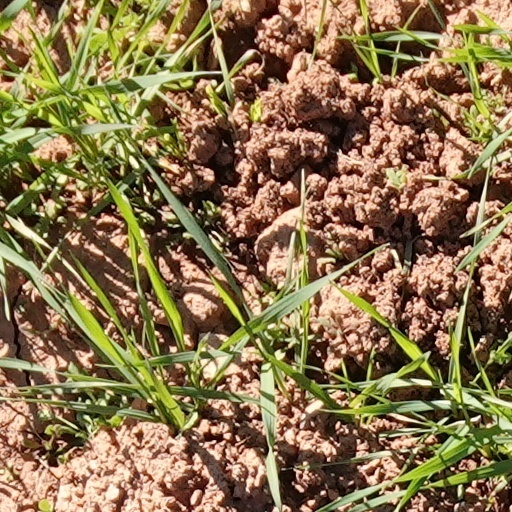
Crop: wheat